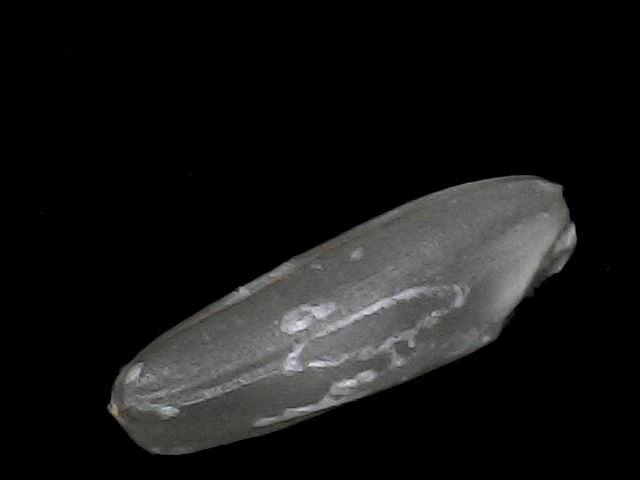
Rice variety: BD49